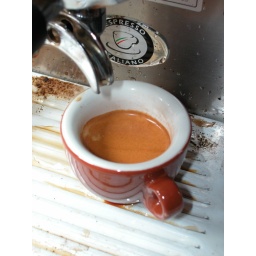
few drips at the lighter spots near the wall of the cup